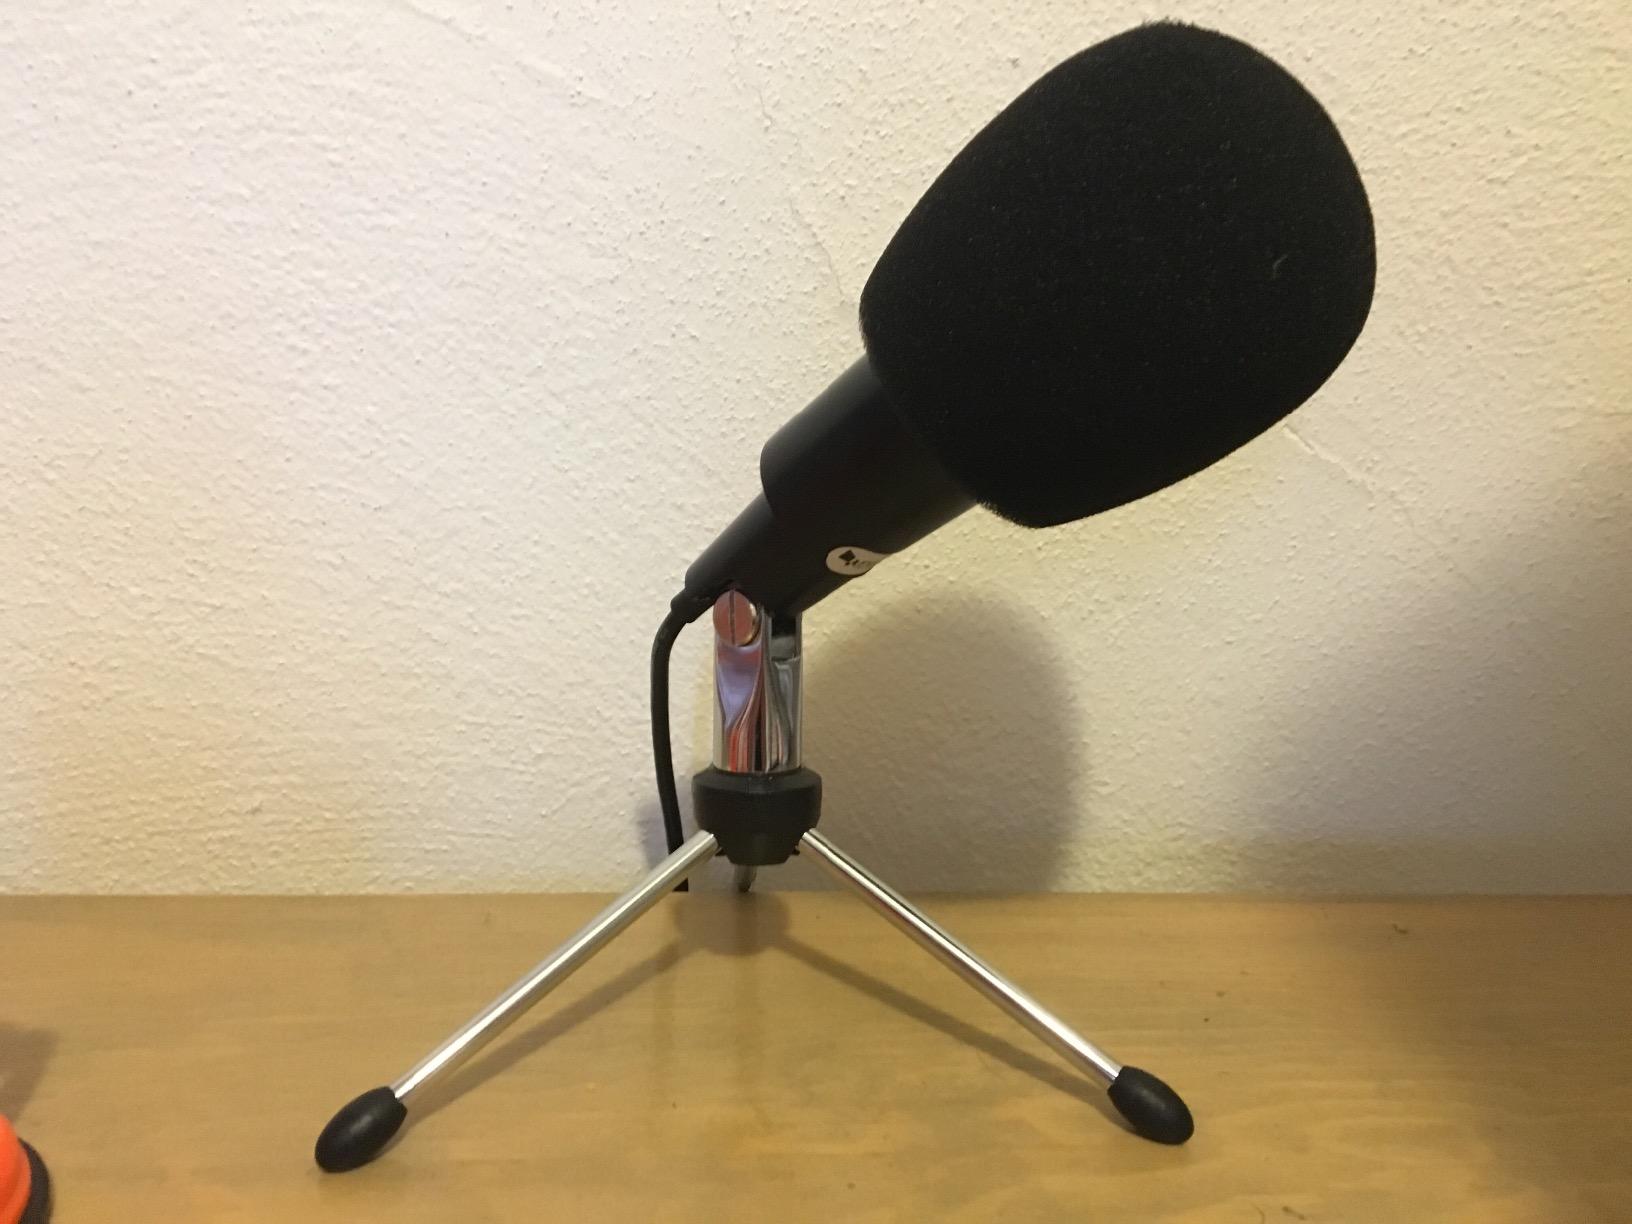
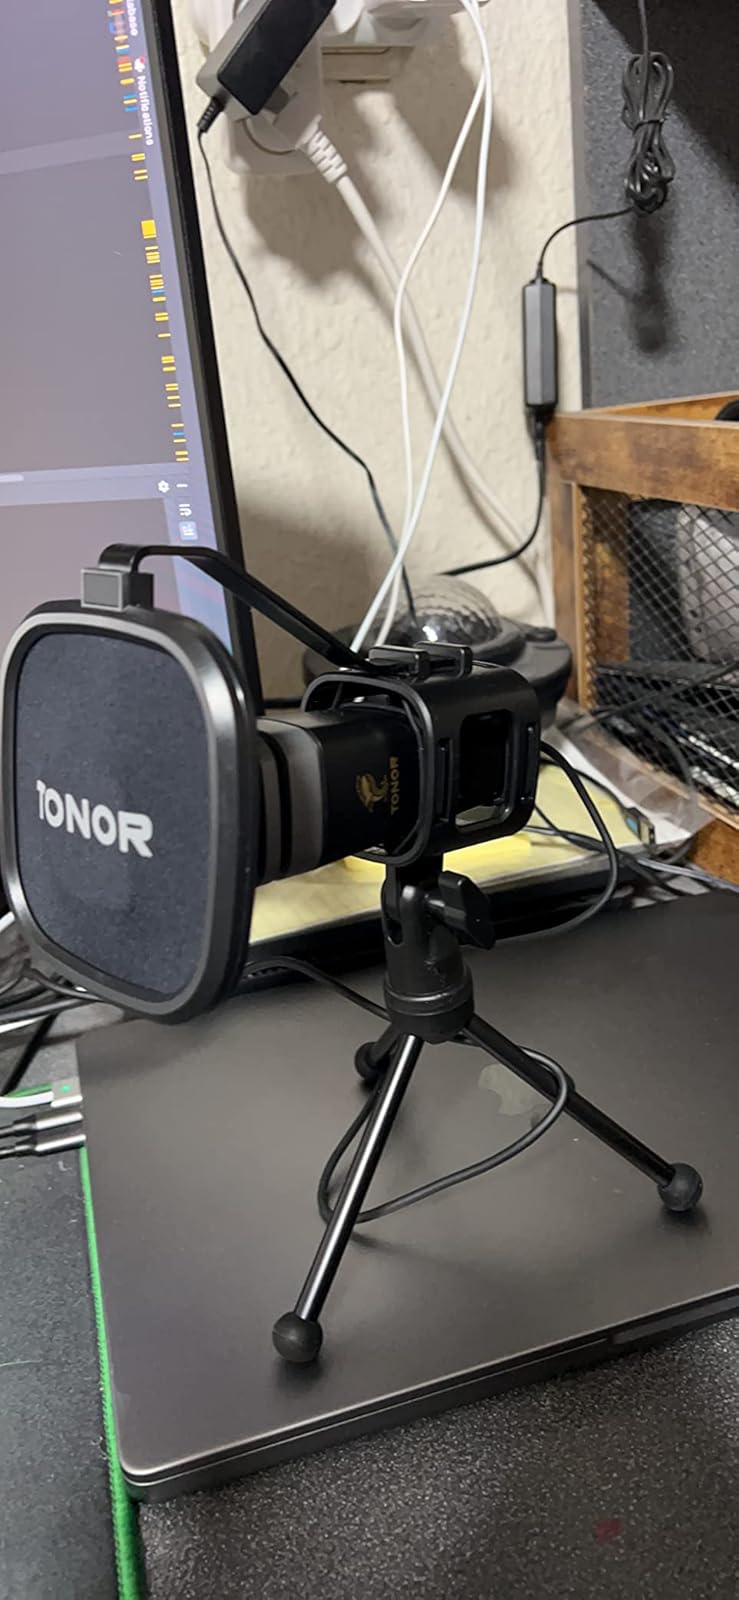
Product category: microphone
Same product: no